Wolf Rock TV

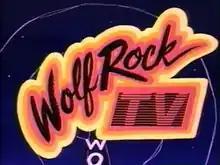
The logo from the series' opening sequence

Wolf Rock TV is a 1984 American live action/animated series produced by DIC Enterprises and Dick Clark Productions, featuring the voice of Wolfman Jack. The series ran for seven episodes on ABC before it was canceled due to low ratings. "Wolf Rock TV" was replaced by "Scary Scooby Funnies", which consisted of reruns of "Scooby-Doo and Scrappy-Doo" shorts from "The Richie Rich/Scooby-Doo Show" (1980–1982).